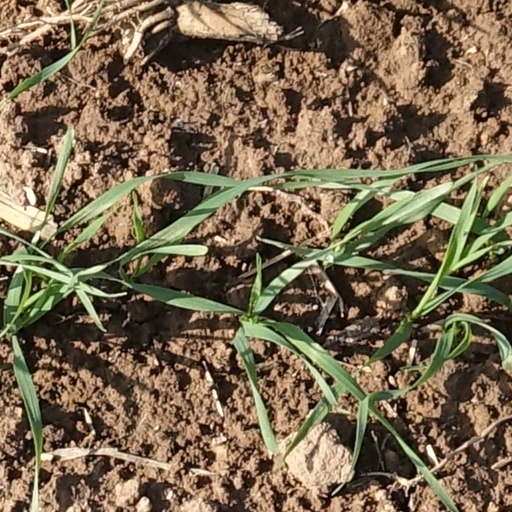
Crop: wheat